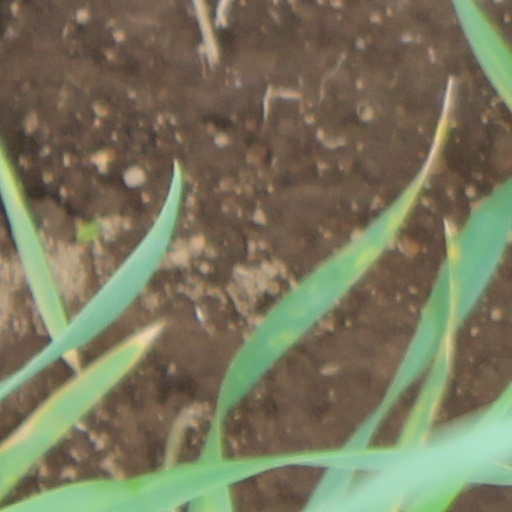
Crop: wheat